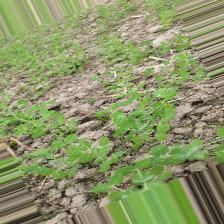
Label: Normal